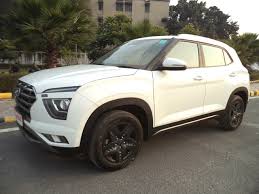
Label: noambulance